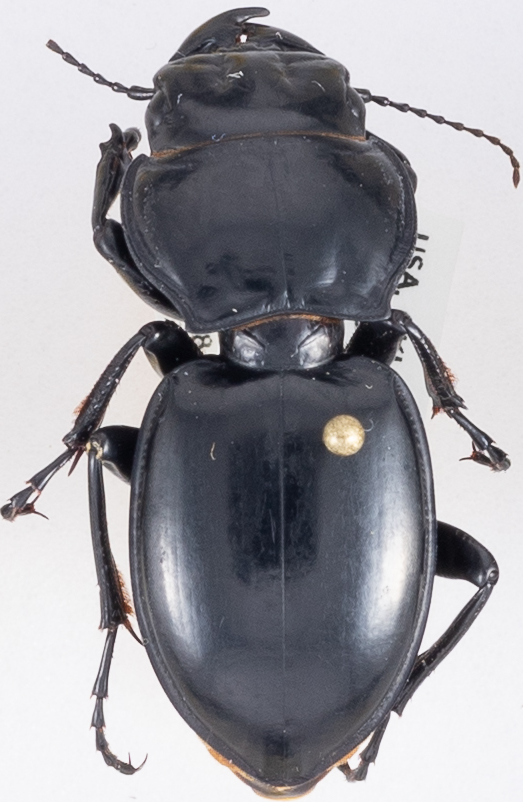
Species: Pasimachus californicus
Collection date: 2018-07-11
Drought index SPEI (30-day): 0.26
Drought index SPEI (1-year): -0.926
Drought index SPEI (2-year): -0.8